Boracay

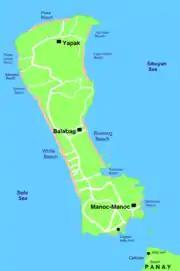
Map of Boracay Island.

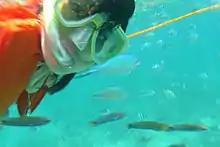
Fishes in Boracay

Boracay Island is located off the northwest corner of the mainland Panay and belongs to the province of Aklan in the Western Visayas region, or Region VI, of the Philippines. It is northwest of the provincial capital, Kalibo; northwest of the regional capital, Iloilo City; and southeast of the national capital, Manila. The island is approximately seven kilometers long, dog-bone shaped, with the narrowest spot being less than one kilometer wide, and has a total land area of .